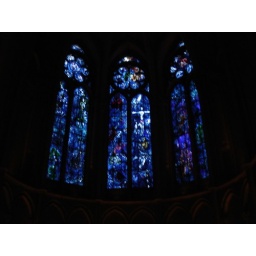
Stained glass windows designed by Marc Chagall, Reims Cathedrale, Reims, France